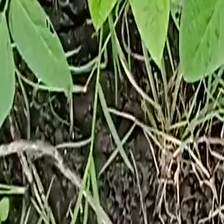
Weed species: Harali_(Cynodon_dactylon)